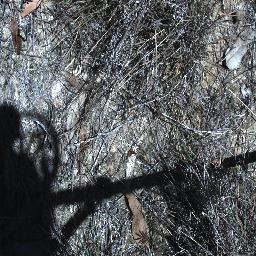
Label: negative